Véhicule Blindé Léger

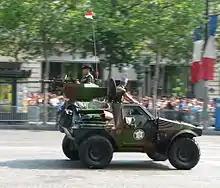
VBL RECO 12.7 with a PL-127 ring-mount

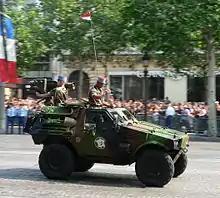
VBL MILAN

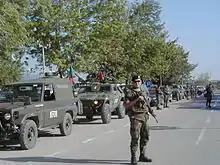
A Portuguese VBL deployed in Kosovo, 2000.

The Reco version (7.62 or 12.7) is equipped with TR-VP 213 or PR4G radio, OB 41 and OB 43 night vision goggles and DUK-DUR 440 radiation meter and a dosimeter. In the MILAN version, the TR-VP 213 is replaced by a TR-VP 13 radio and the OB 41 by OB 51 night goggles.